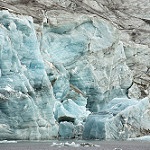
Label: glacier